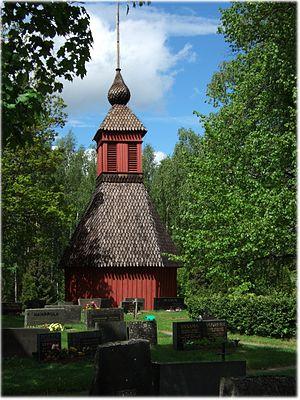
Somero est une ville du sud-ouest de la Finlande, dans la région de Finlande du Sud-Ouest.
Somerniemi est une ancienne municipalité du sud ouest de la Finlande.